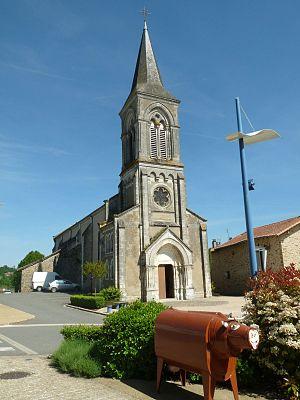
église de Massignac, Charente, France
Massignac est une commune du Sud-Ouest de la France, située dans le département de la Charente.